Cape San Pablo

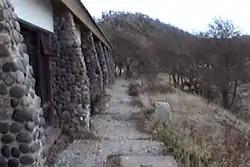
The abandoned inn «Hostería San Pablo».

Access to cape San Pablo is through national route 3 and then provincial road 24CA (known as "A" road) to the east.